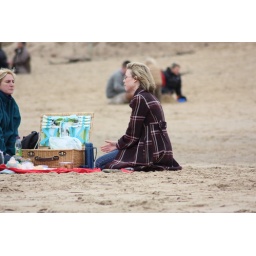
A day on the Freshfields near Liverpool with our inlaws, their dog Jas and our spaniel (Maggie) and pug (Parker).